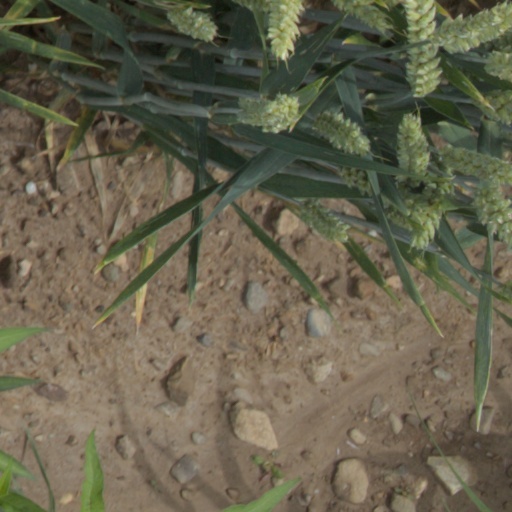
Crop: wheat